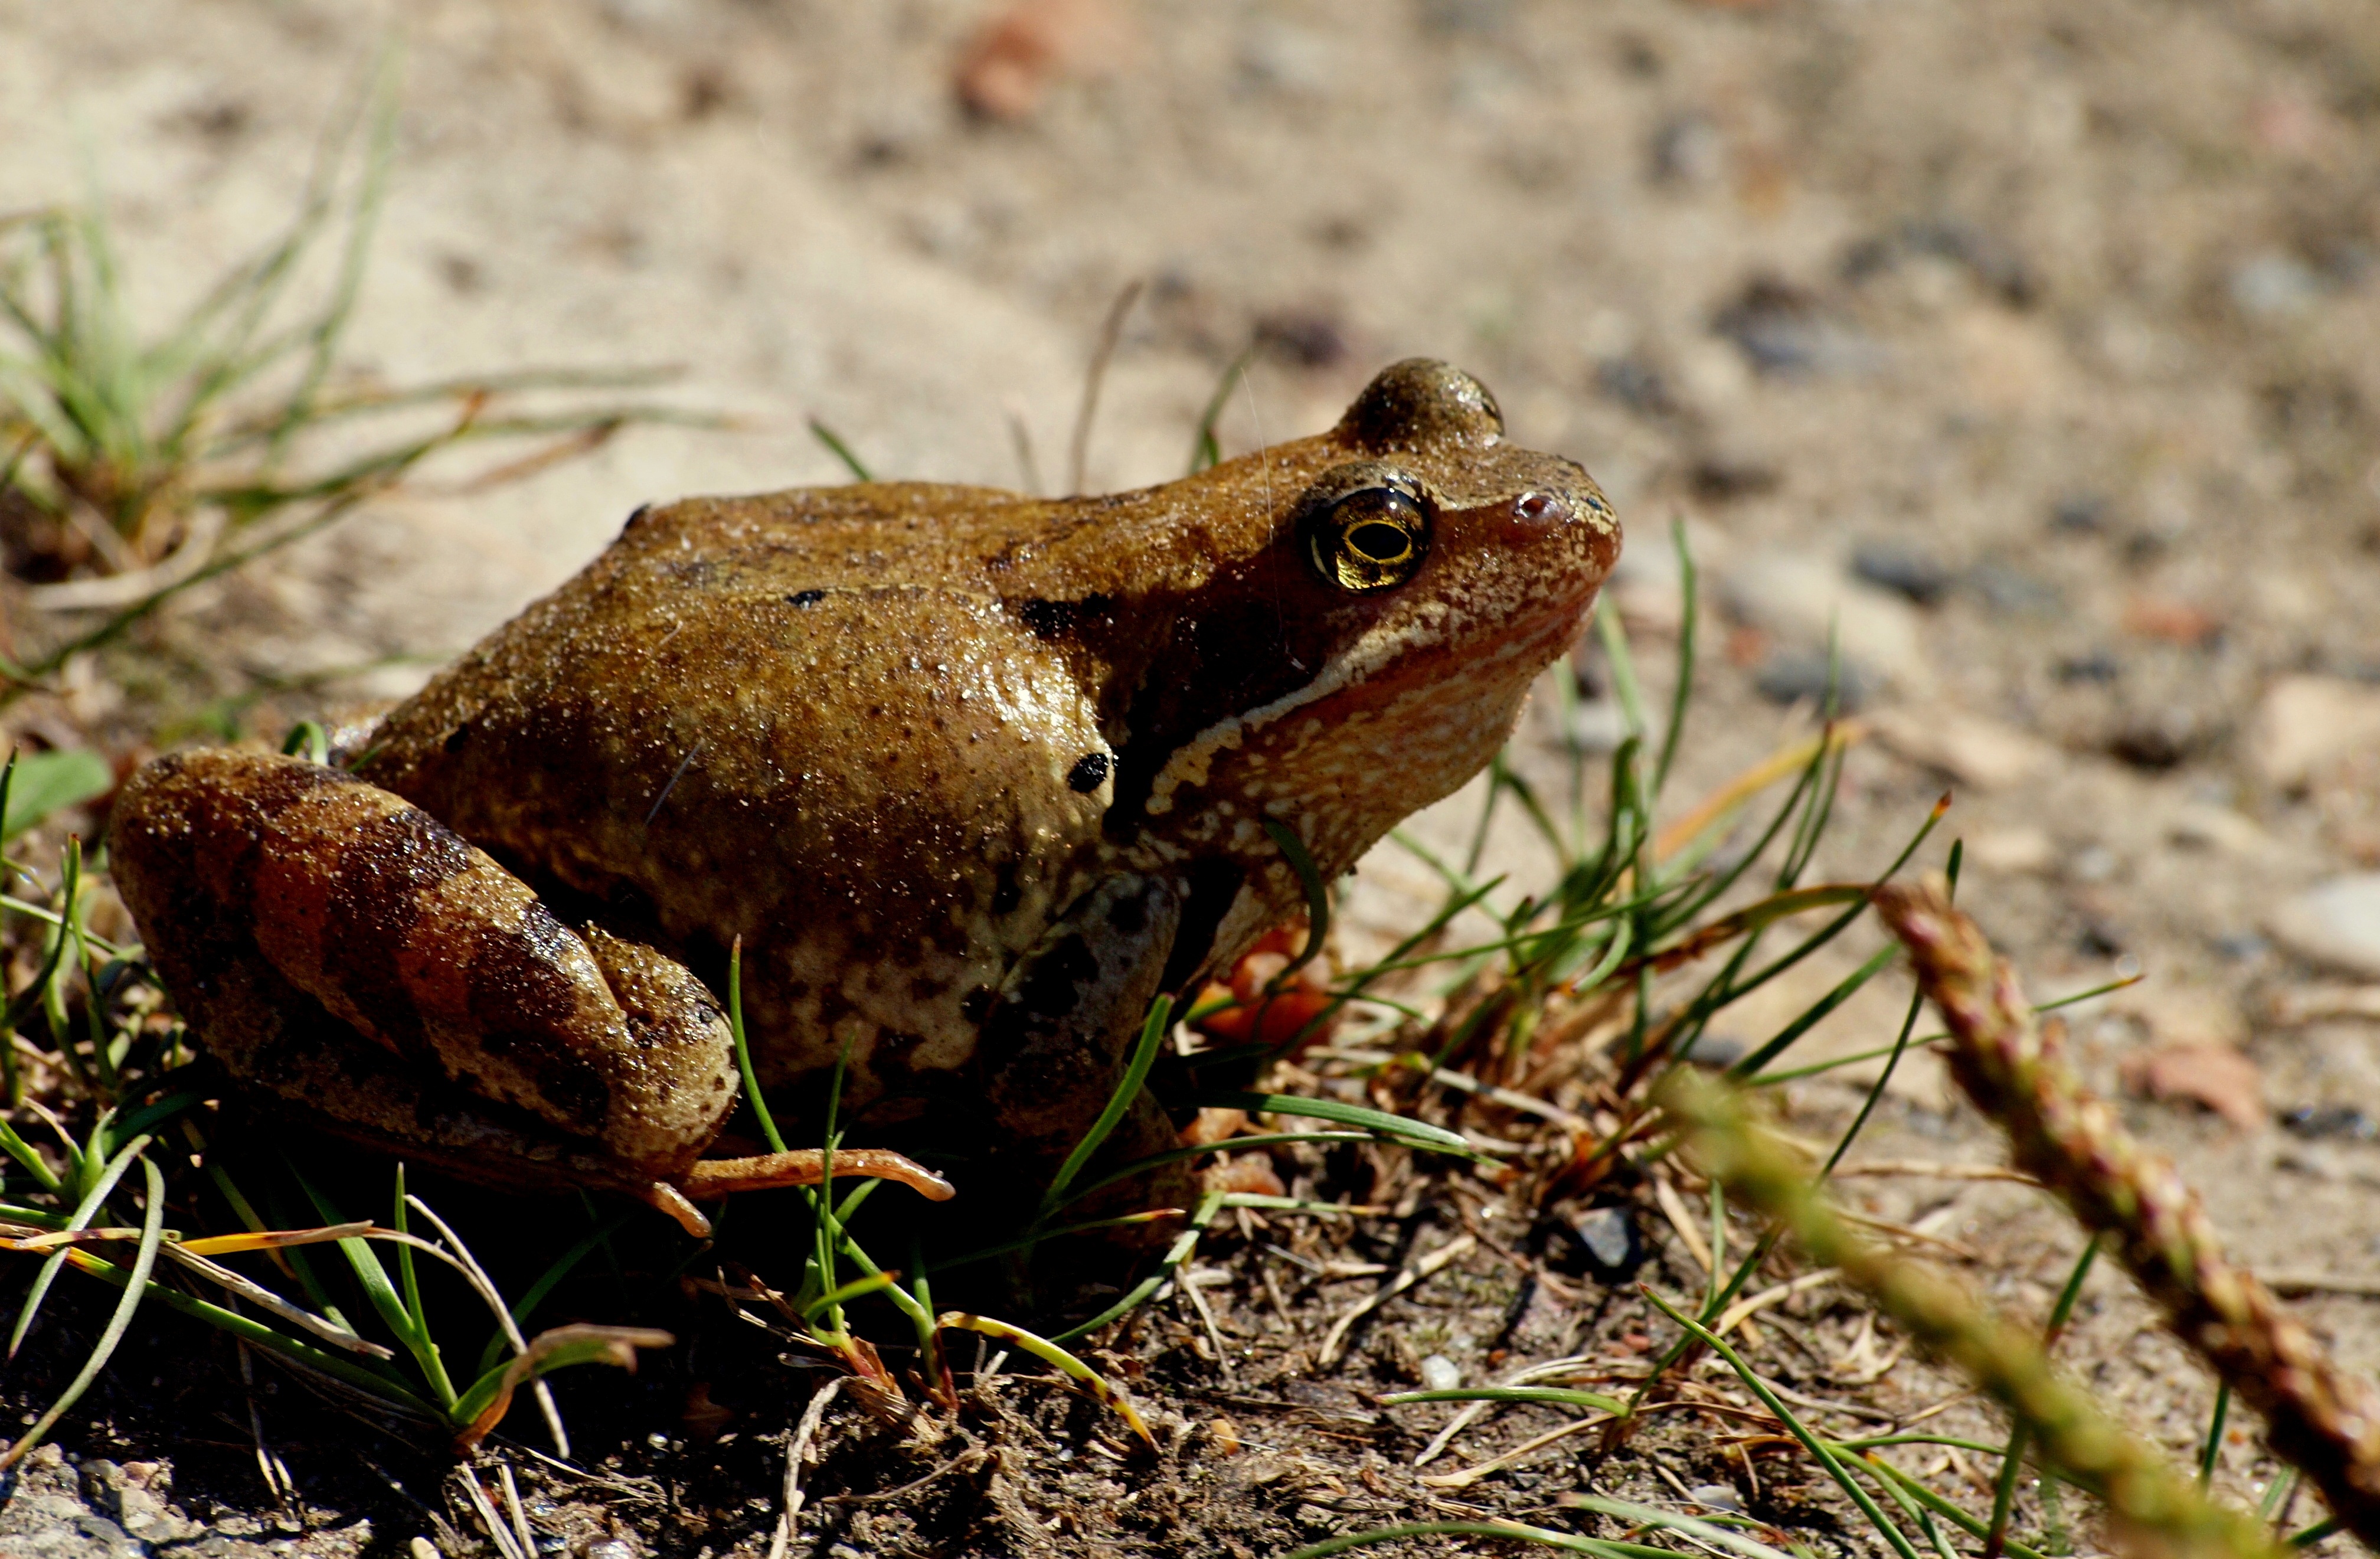
nature, wildlife, frog, toad, amphibian, fauna, vertebrate, the frog, bullfrog, ranidae